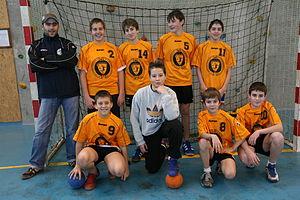
Aix-en-Provence, Handball, Compétition scolaire Photo personnelle prise en février 2006 Auteur
Le sport en France est marqué par plusieurs phénomènes : une tradition sportive ancienne, un rôle prépondérant dans l'organisation du sport moderne et une grande variété de disciplines pratiquées à haut niveau. Si le palmarès international n'est pas au même rang, la tendance paraît s'inverser depuis la fin du XXᵉ siècle. La France pèse en effet moins qu'avant sur les enjeux du sport mondial, alors que le palmarès des sportifs français, depuis les années 1990, la place désormais clairement dans les toutes meilleures nations sportives.
L’Union Nationale du Sport Scolaire est la fédération française de sport scolaire du second degré. Multisports, elle est ouverte à tous les jeunes collégiens et lycéens scolarisés à travers les associations sportives. L'animation est assurée par les enseignants d'Éducation Physique et Sportive sur des plages horaires définies dans chaque établissement scolaire. Les compétitions se déroulent presque exclusivement le mercredi après-midi.